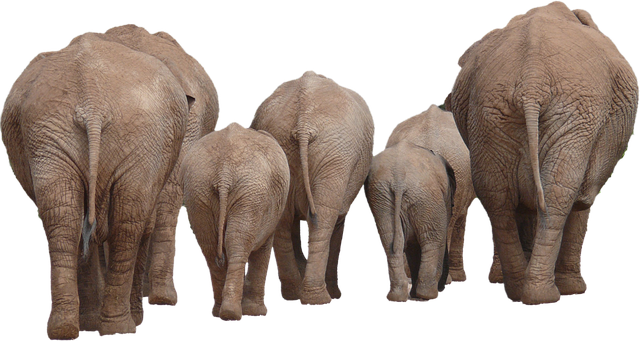
Label: elefante